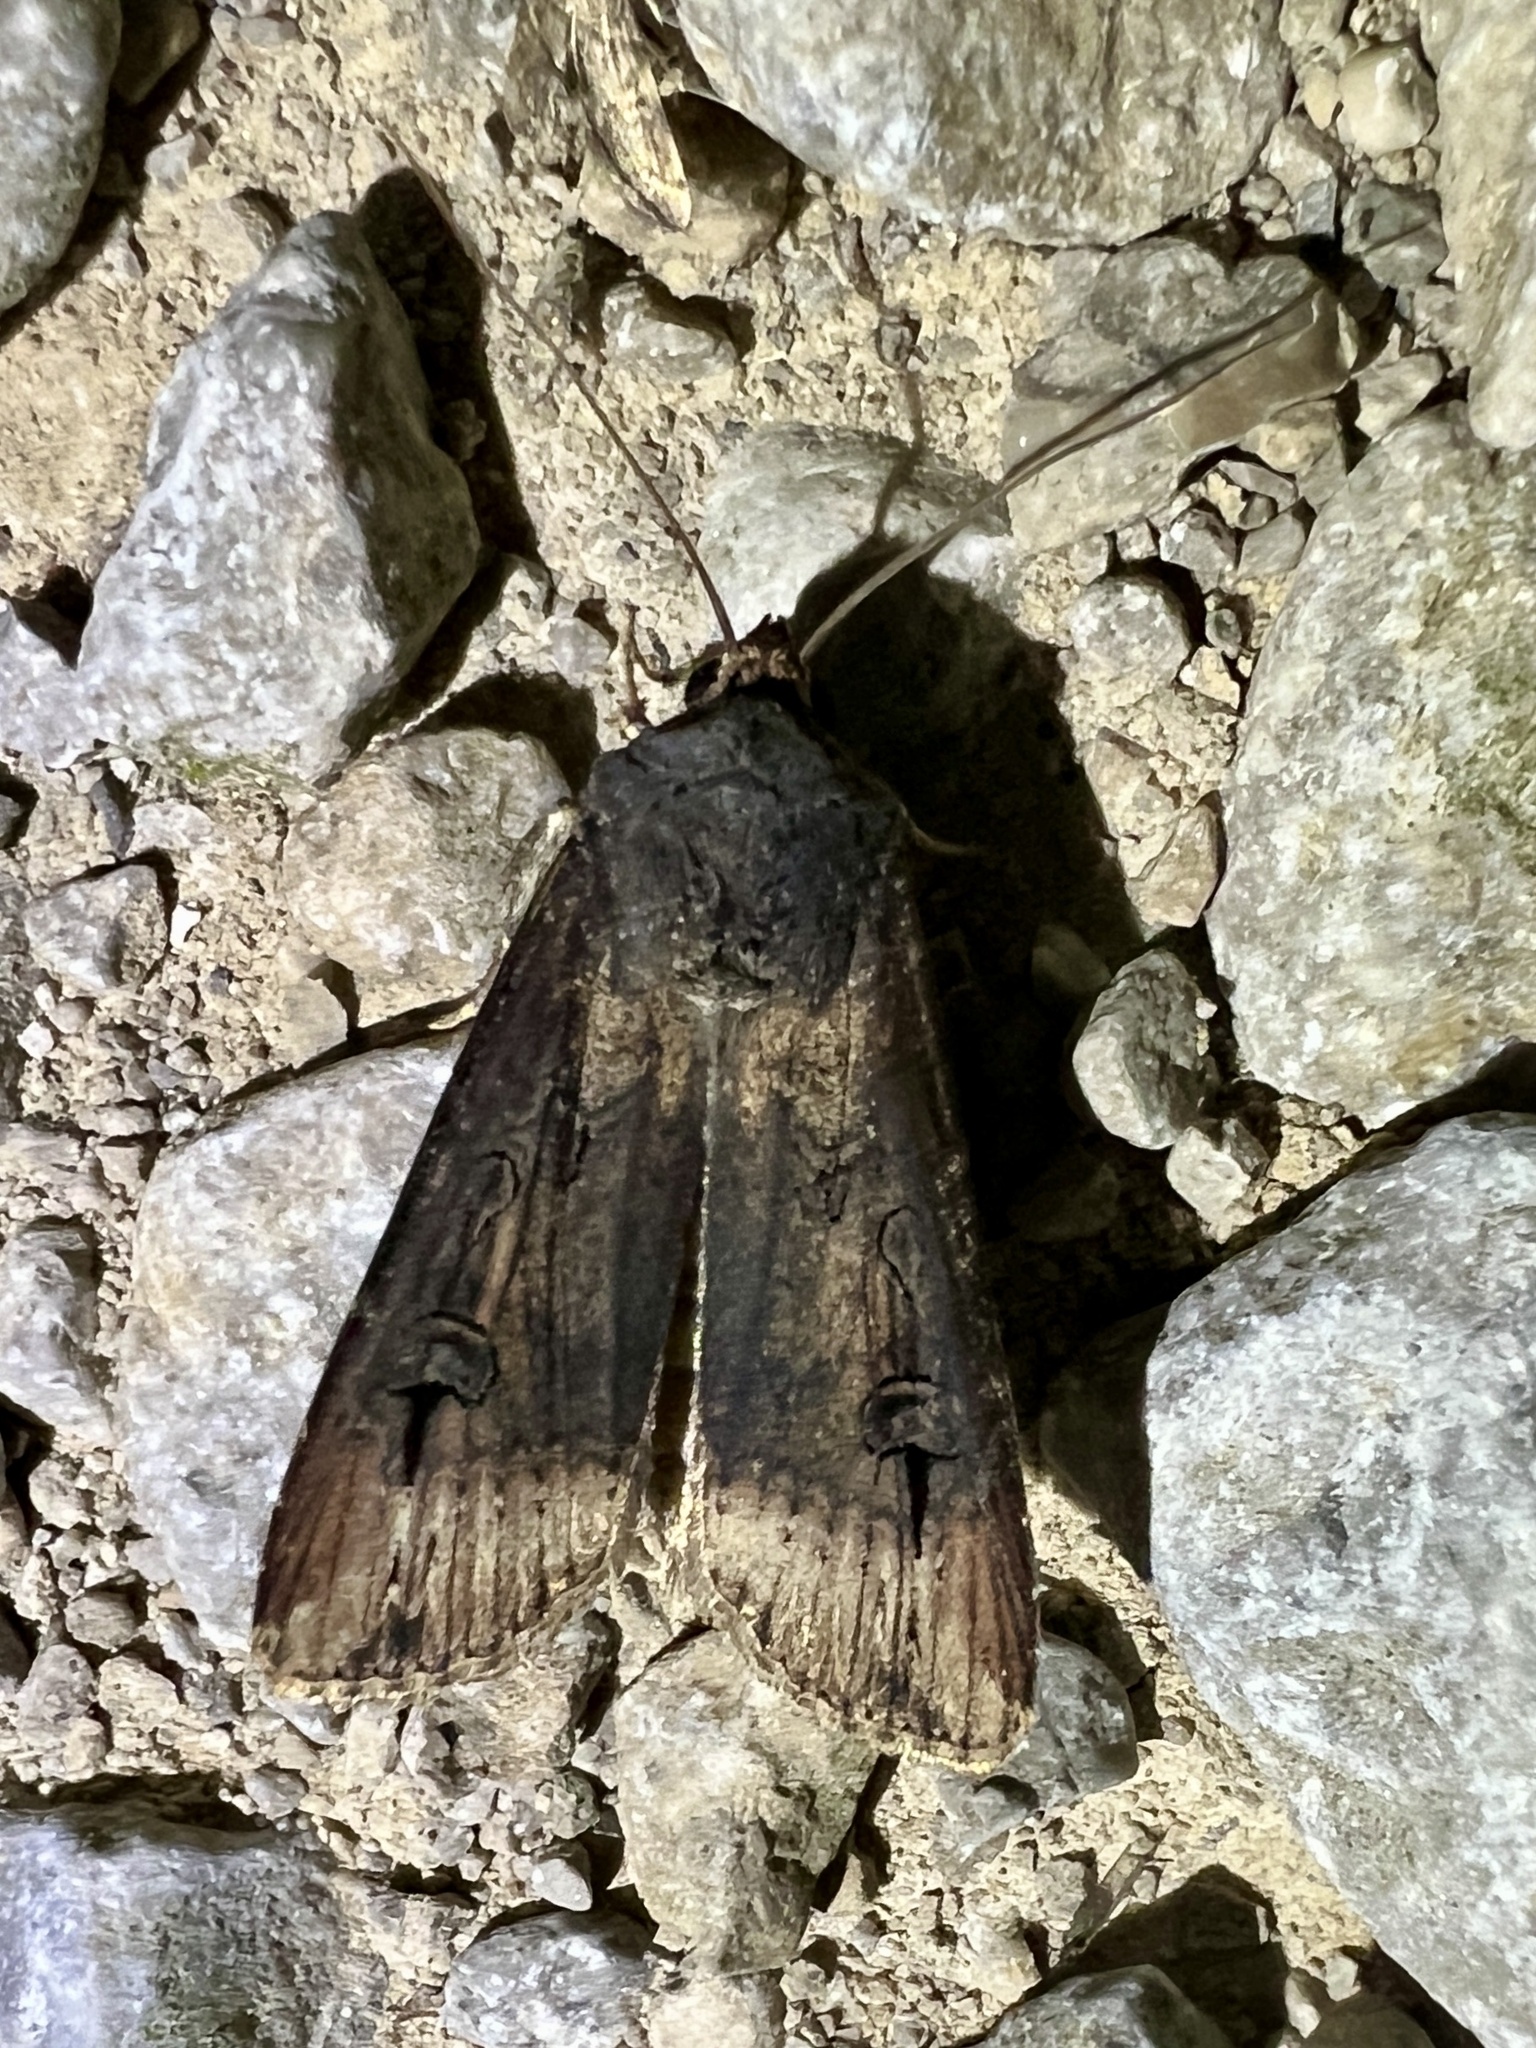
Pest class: cutworms